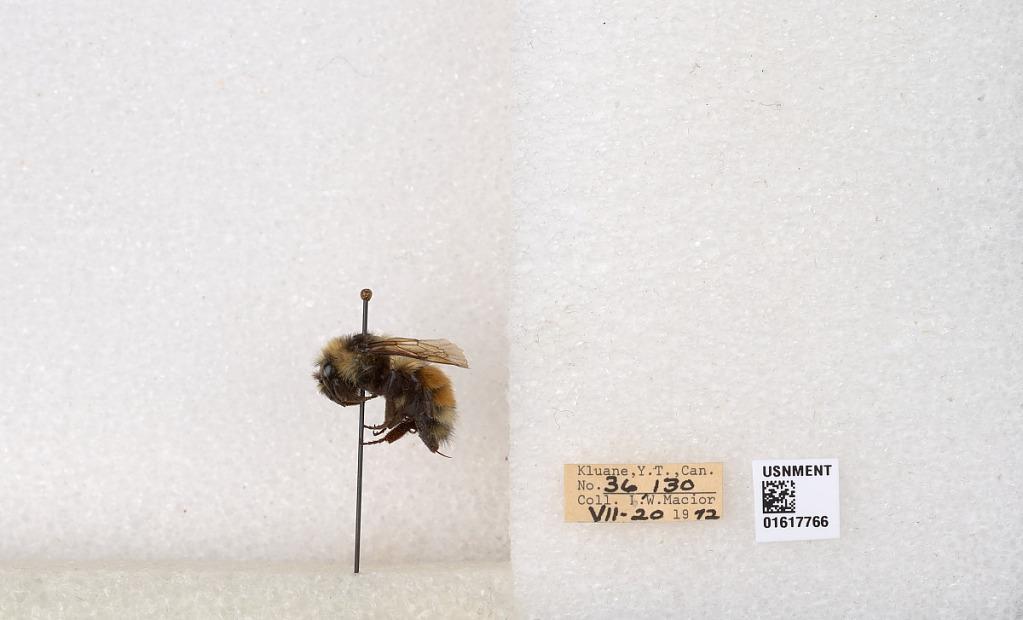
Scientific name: Bombus (Pyrobombus) sylvicola Kirby
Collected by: L. Macior
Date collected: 1972-7-20
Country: Canada
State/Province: Yukon Teritory
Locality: Kluane National Park and Reserve
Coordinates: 60.7493, -139.504